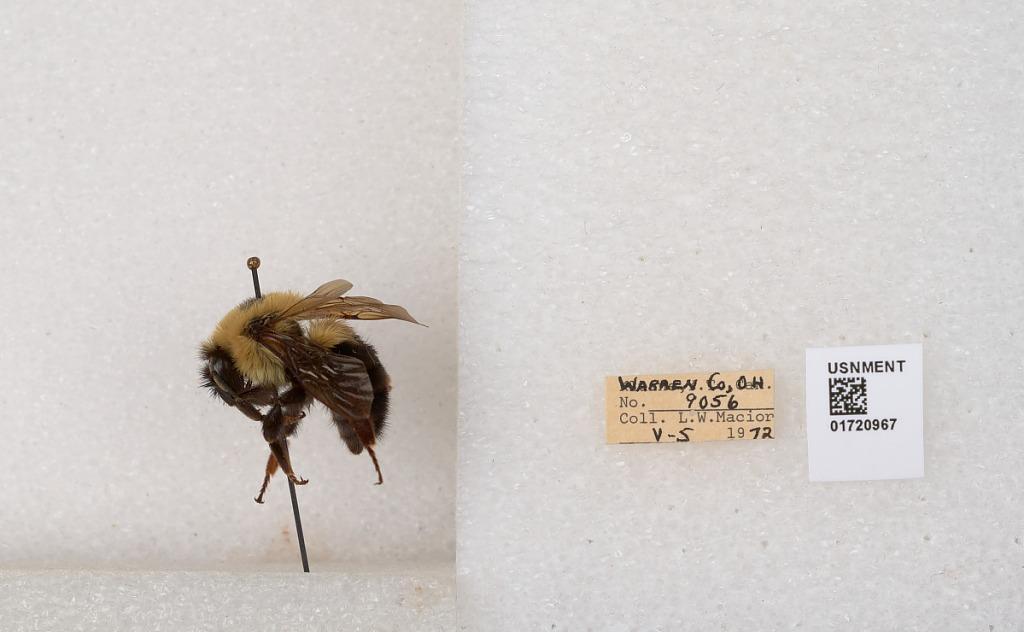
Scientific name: Bombus bimaculatus Cresson
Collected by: L. Macior
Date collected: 1972-5-5
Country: United States
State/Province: Ohio
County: Warren
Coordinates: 39.4276, -84.1668